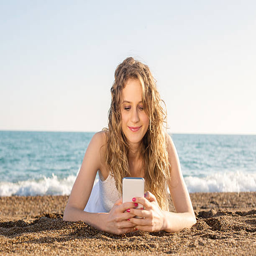
young woman using smart phone on the beach